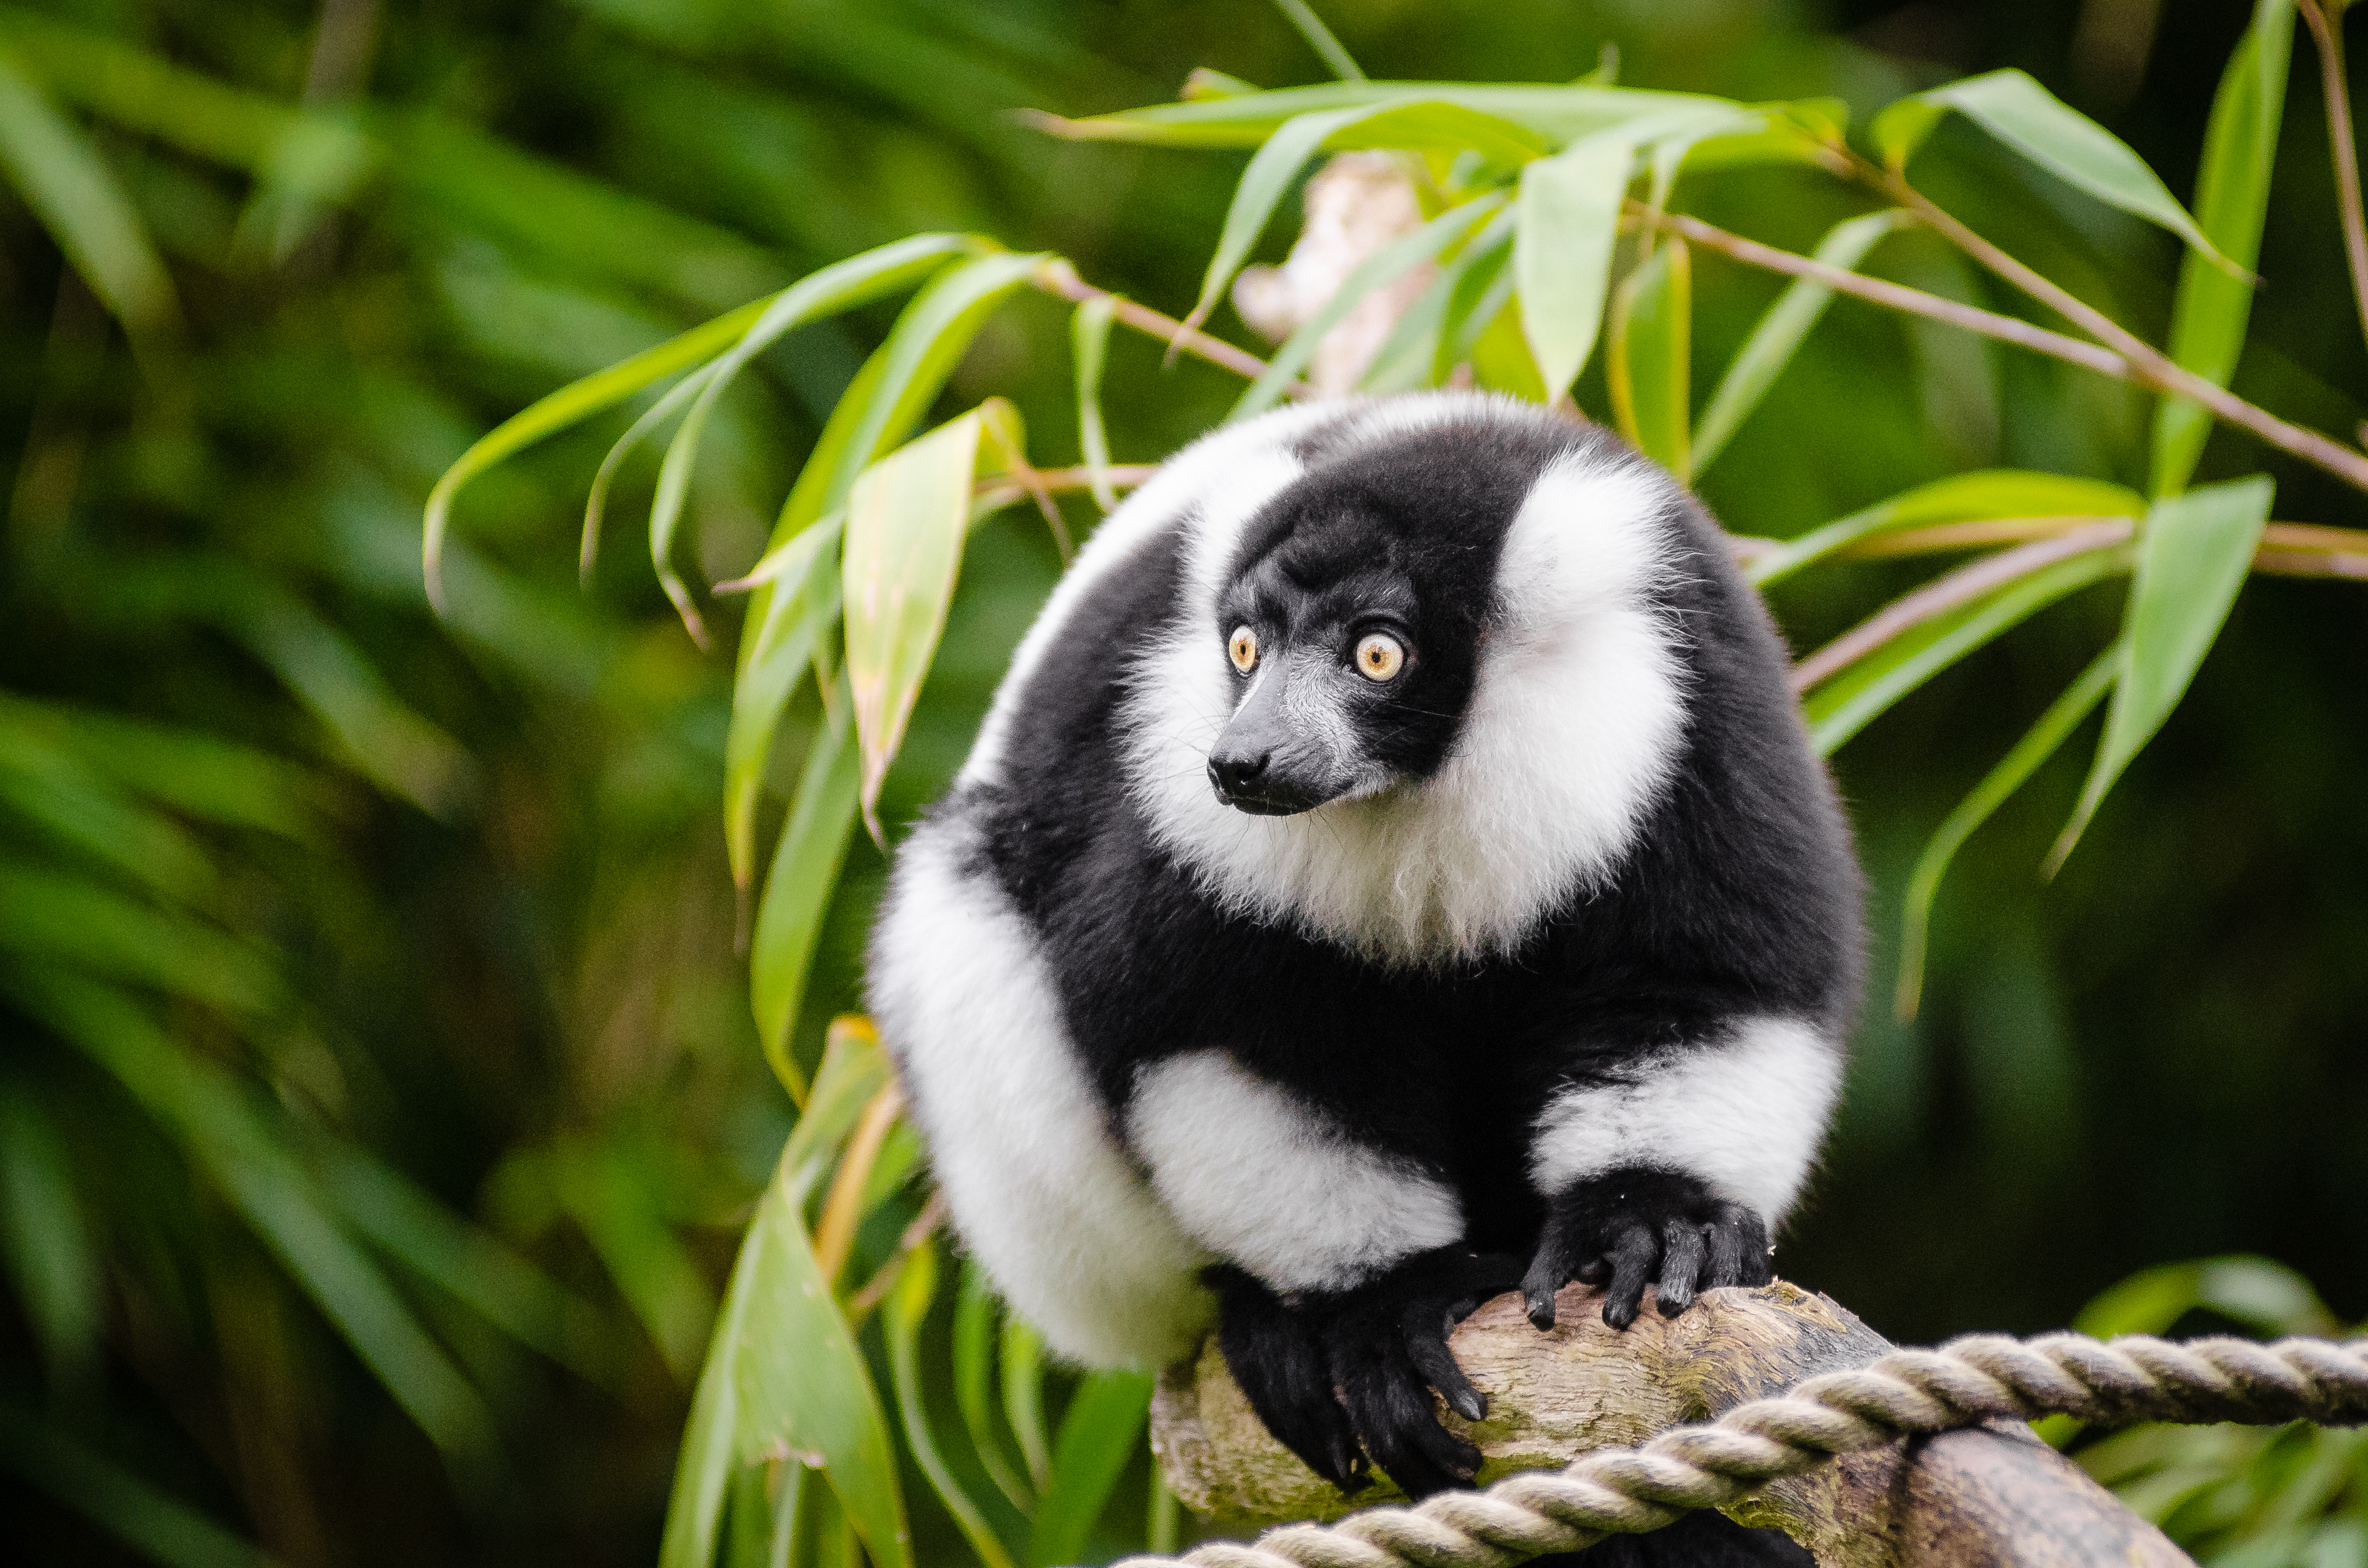
nature, bokeh, white, feet, animal, cute, wildlife, zoo, fur, foot, mammal, nikon, black, fauna, primate, eyes, eye, madagascar, vertebrate, germany, deutschland, schwarz, tier, fell, augen, adorable, lemur, niedlich, tierpark, madagaskar, ruffed, weiser, vari, lemuren, auge, fus, fuse, gr n